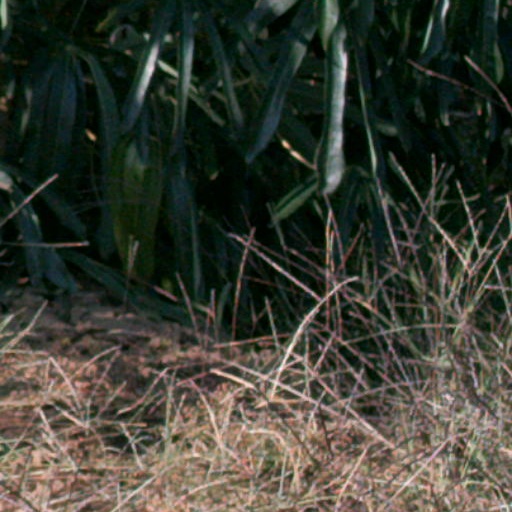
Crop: cassava